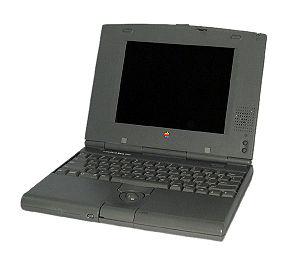
Cet article est une liste des anciens produits ou produits obsolètes créés par la société Apple.
Les PowerBook sont une série d'ordinateurs portables professionnels d'Apple produits et vendus de 1991 à 2006. De 1999 à 2006, Apple propose une seconde gamme d'ordinateurs portables plus abordable : les iBook.